Sky position (RA, Dec in degrees): 152.297, 21.13
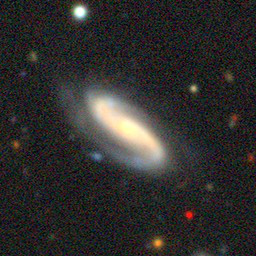
Galaxy morphology: Unbarred Loose Spiral Galaxies